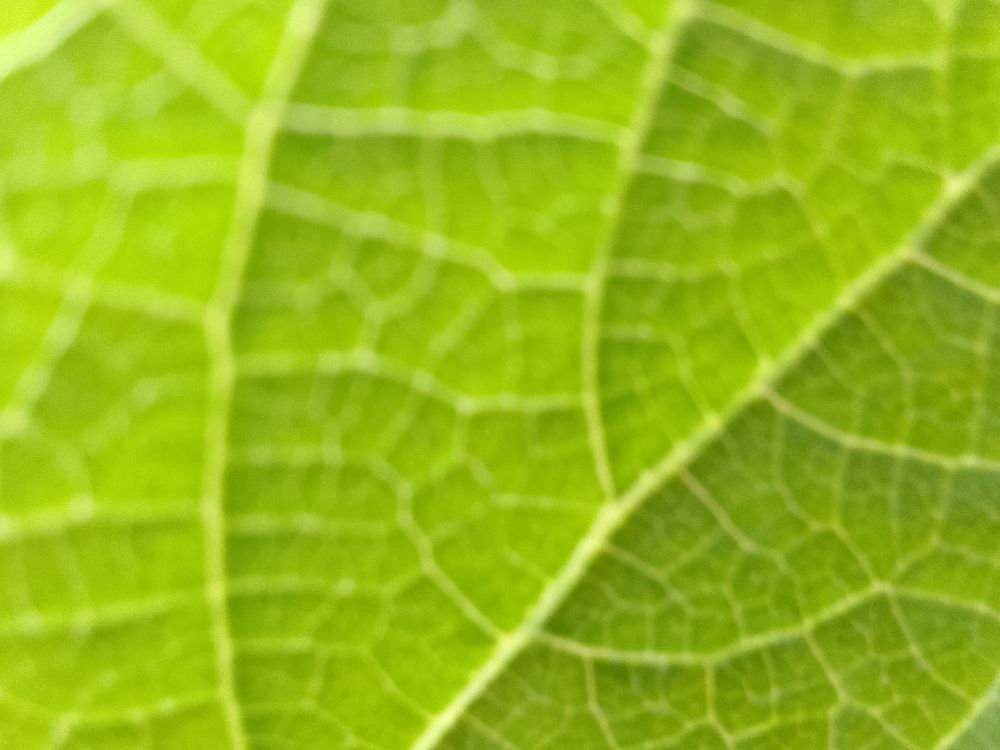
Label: healthy